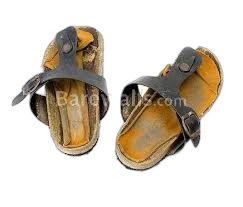
Waste category: shoes